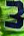
Number: 3